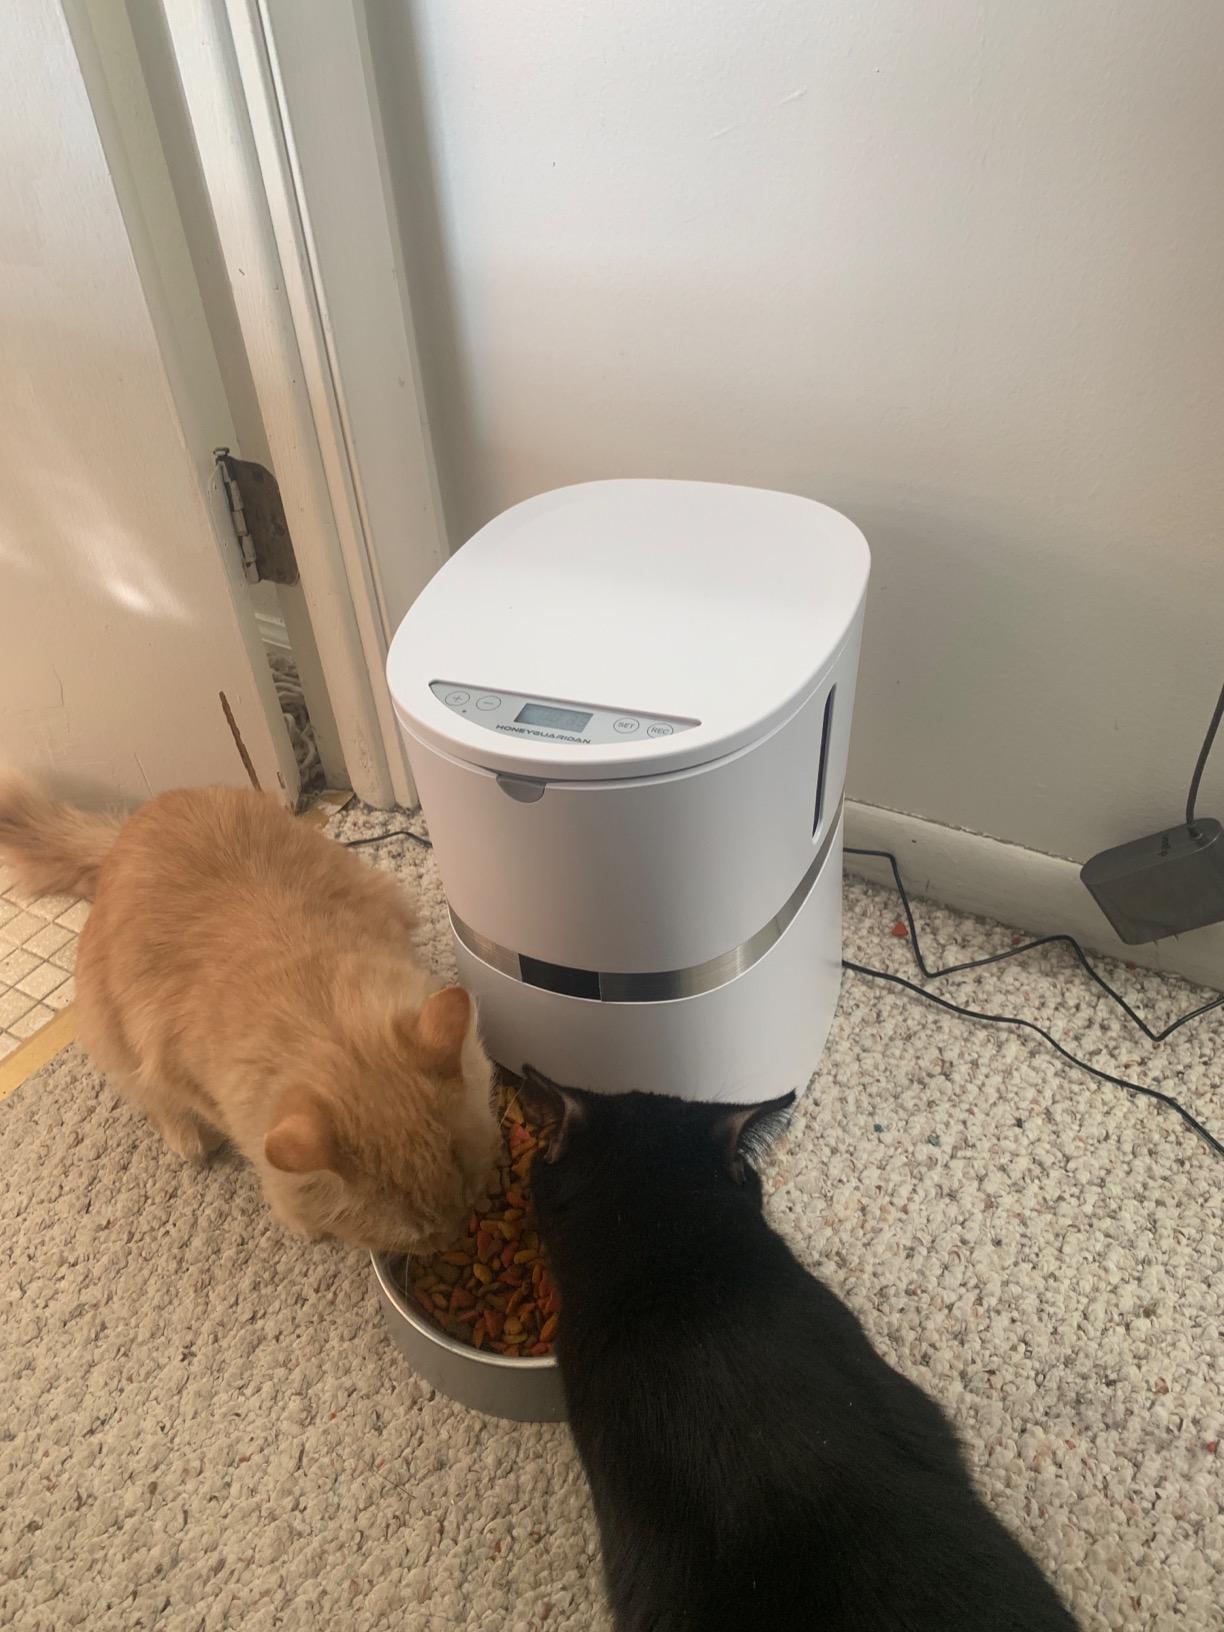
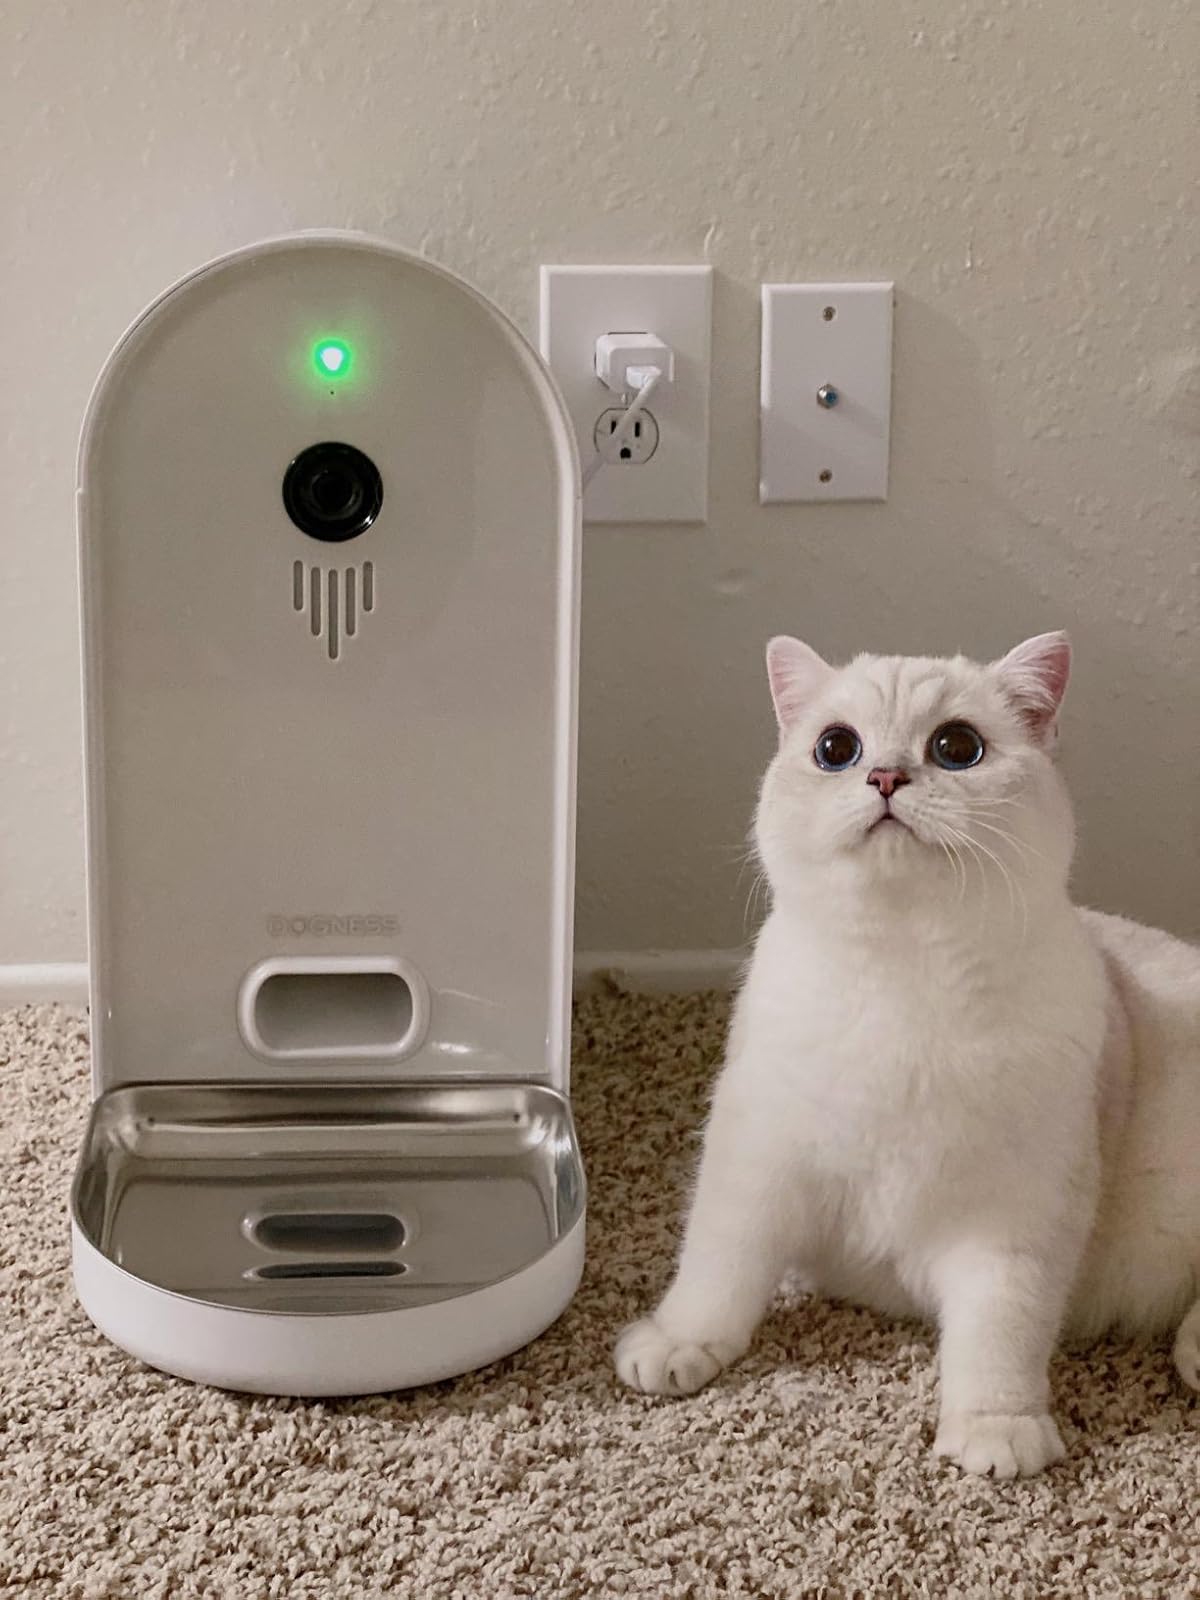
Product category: items_feeder
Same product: no